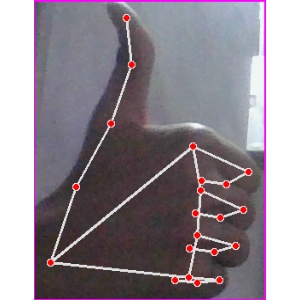
अक्षर: थ